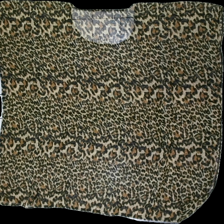
View: back
Type: Tunic
Category: Ladies
Brand: Mywear (Ica)
Colors: Black, Brown
Material: 100% polyester
Pattern: Animal print
Cut: Regular
Season: Summer
Damage location: middle right
Damage 2 location: top center
Price range: <50
Recommended usage: Export
Description: leopardmönstrad tunika, genomskinlig med band i midjan, flera lösa trådar som gjort "streck" i tyget